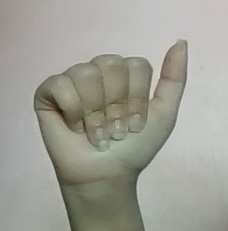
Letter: dhad